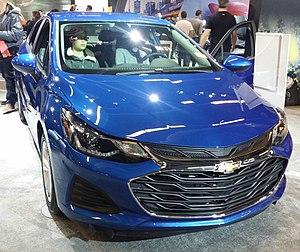
Ma photo d'un Chevrolet Cruze de 2019 à Montréal , Québec , Canada au salon international de l'auto de Montréal 2019.